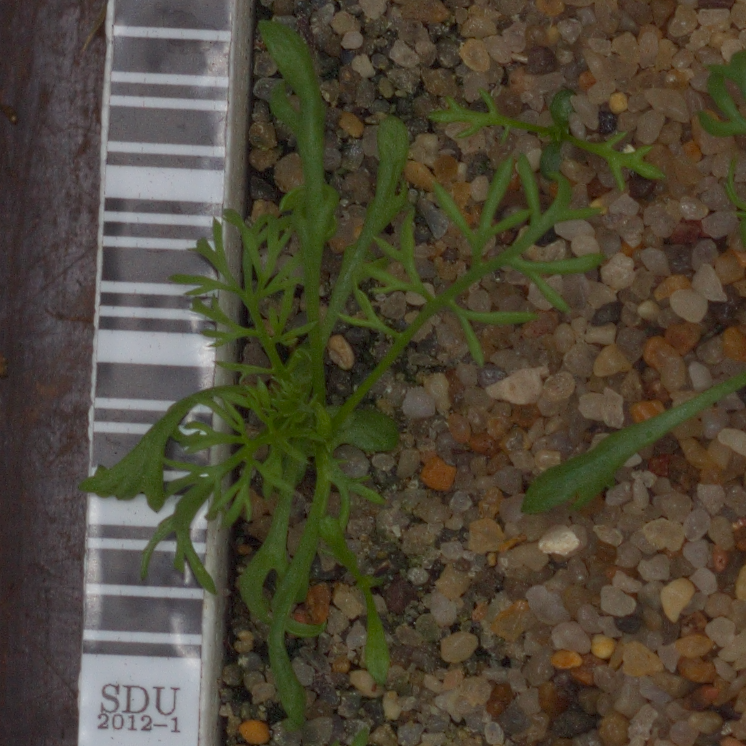
Label: scentless_mayweed